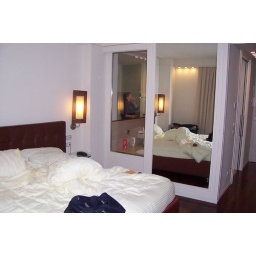
Our room in Florence - notice the glass wall to the bathroom!!!!